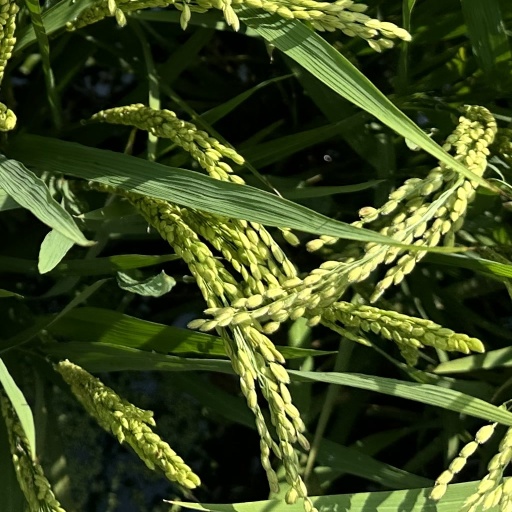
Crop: rice